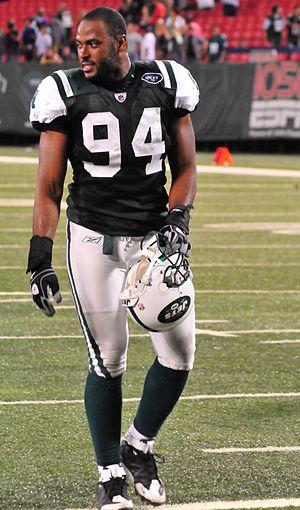
Marques Allen Murrell est un joueur américain de football américain et de football canadien. Son équipe la plus récente est les Alouettes de Montréal, évoluant en Ligue canadienne de football.